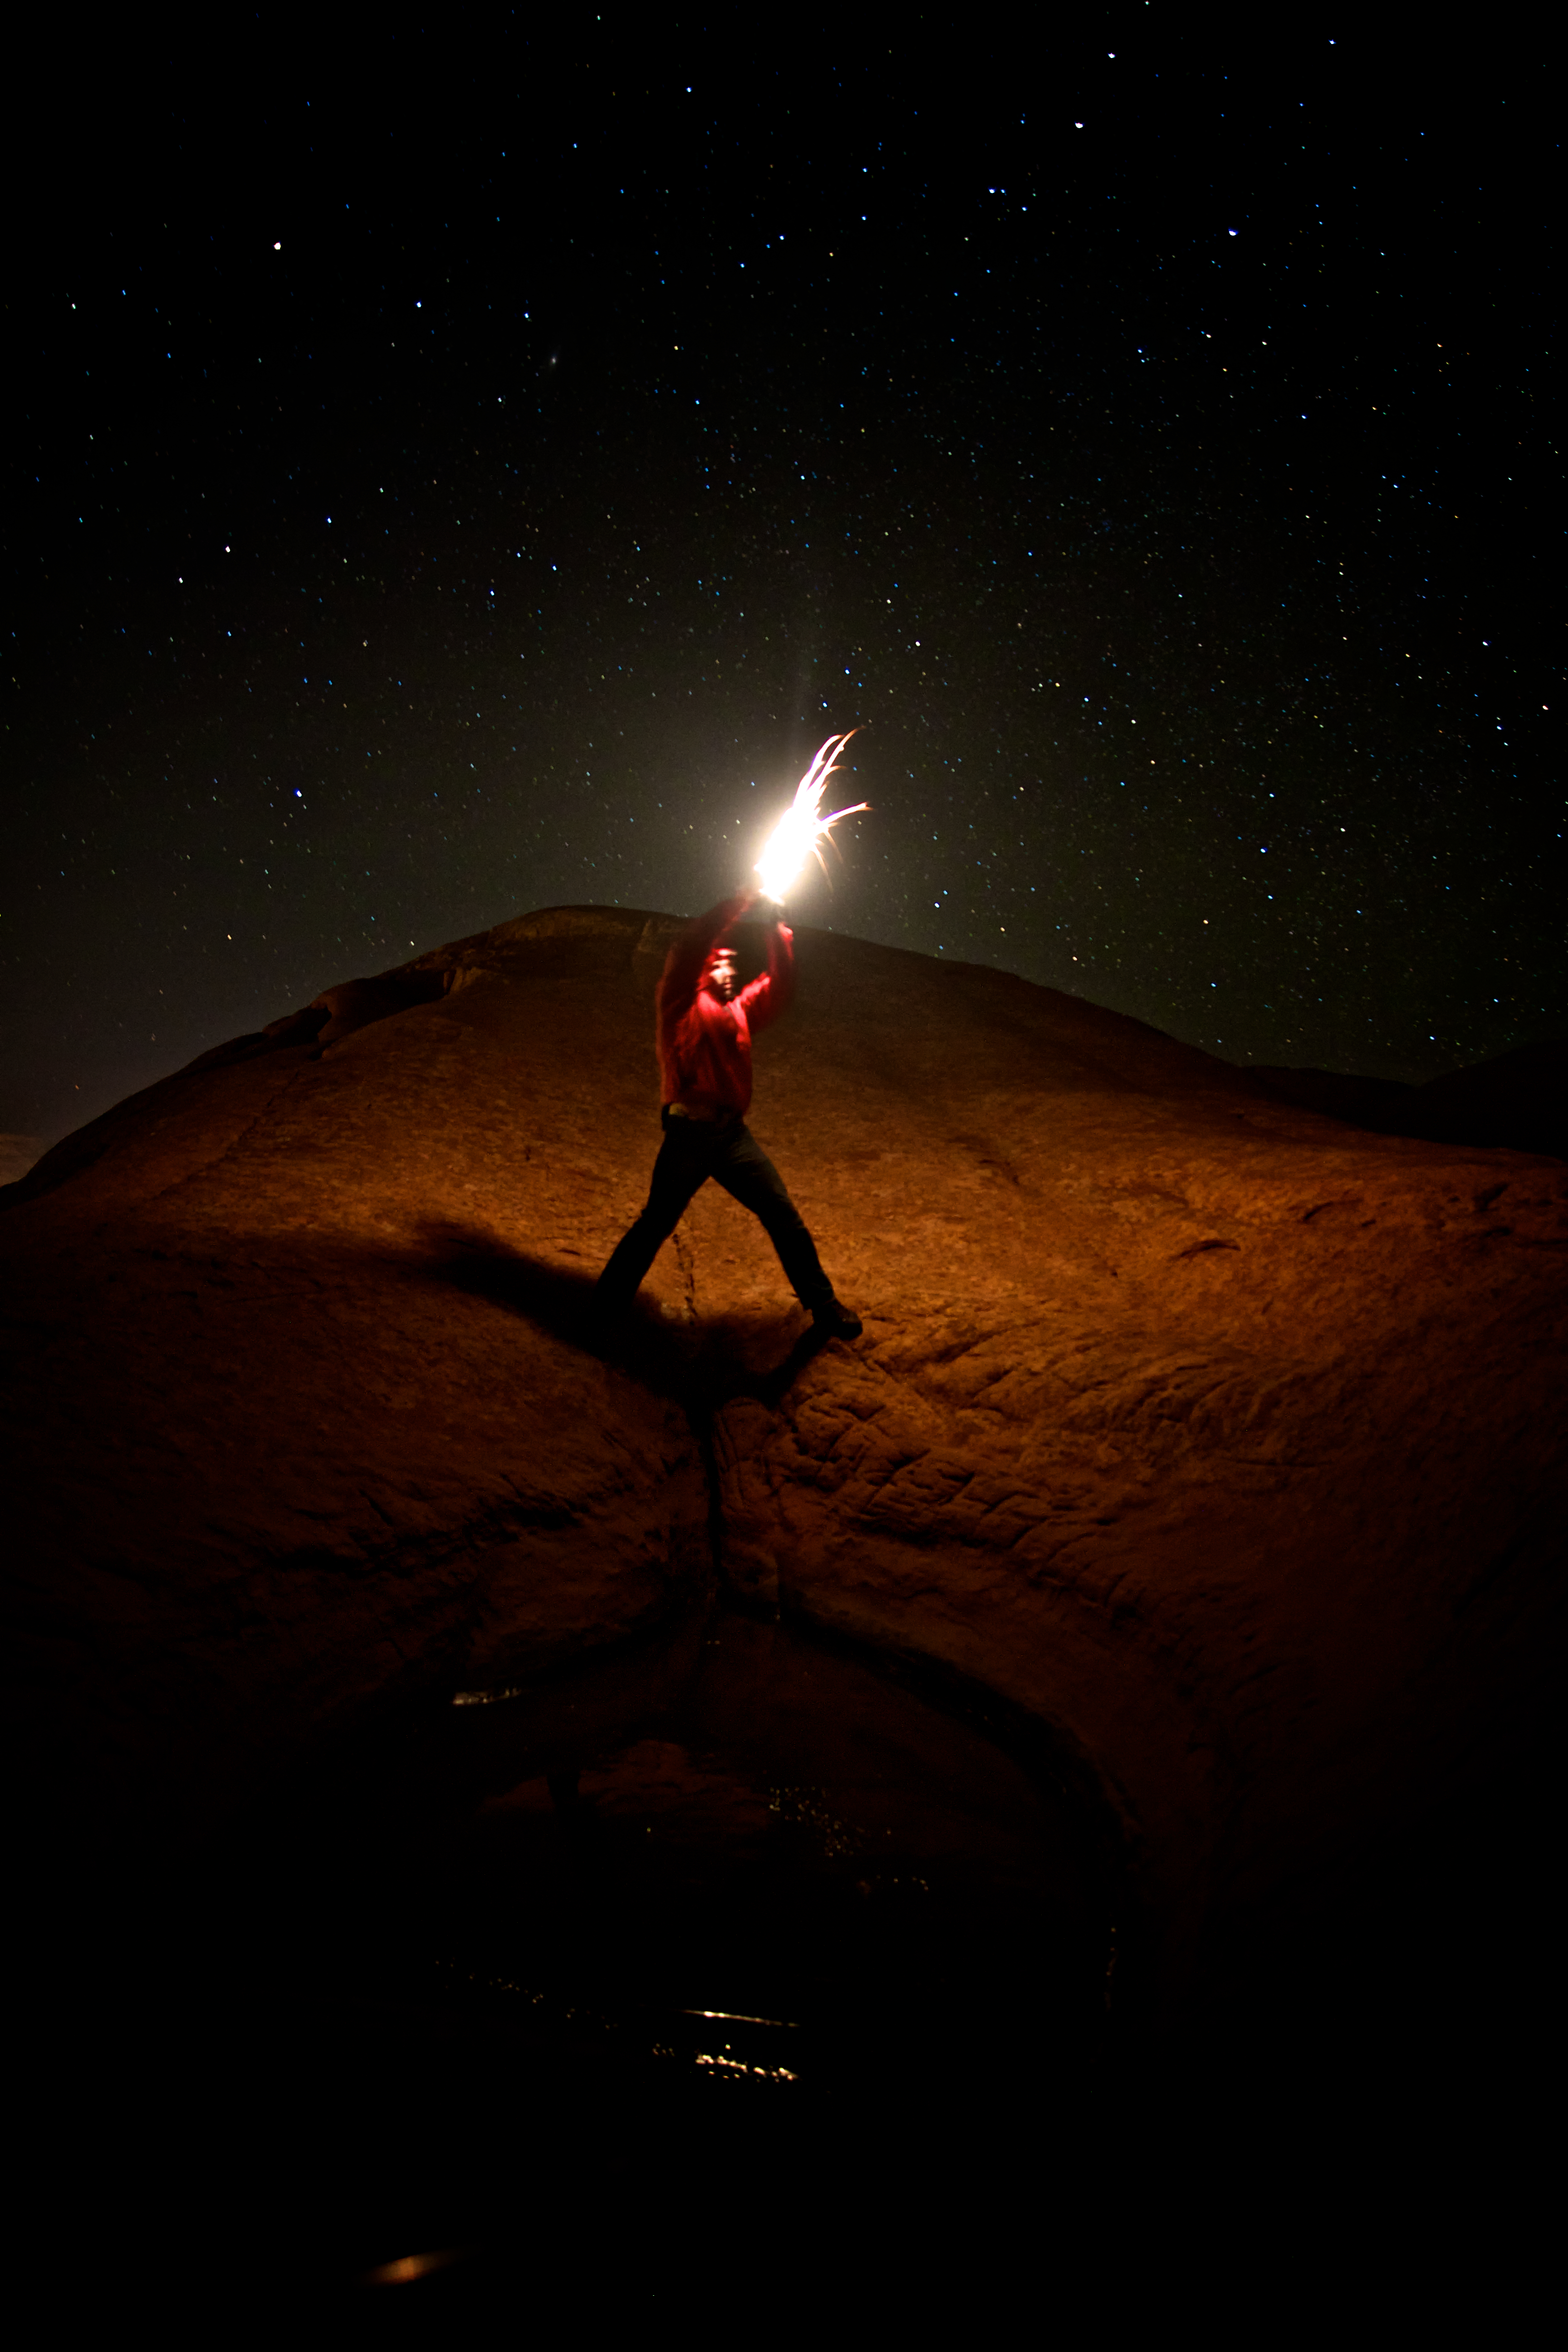
landscape, silhouette, light, night, spark, portrait, darkness, painting, long, astronomy, cool, stars, utah, canon7d, self, epic, 7d, tamron1750, moab, flint, canoneos, astronomical object, exposre, atmosphere of earth